Giuseppe Aprile

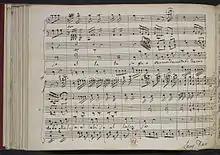
A page from the manuscript for "Placide venti ameni" by Giuseppe Aprile, written in his own hand.

Giuseppe Aprile (28 October 1731 – 11 January 1813) was an Italian castrato singer and music teacher. He was also known as 'Sciroletto' or 'Scirolino'.